Honeywell 200

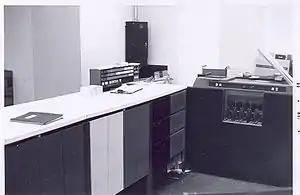
Honeywell 200 system console, left (shown with IBM 1402 card reader/punch)

The Honeywell 200 was a character-oriented two-address commercial computer introduced by Honeywell in December 1963, the basis of later models in Honeywell 200 Series, including 1200, 1250, 2200, 3200, 4200 and others, and the character processor of the Honeywell 8200 (1968).